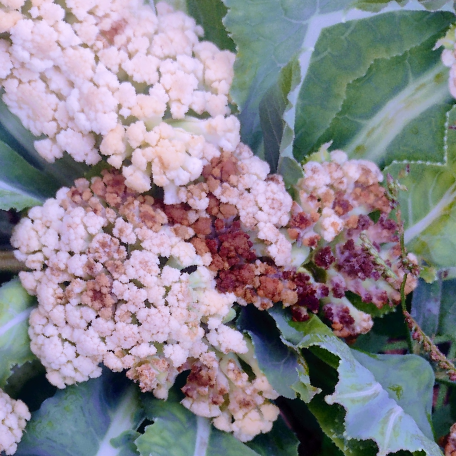
Label: Bacterial spot rot